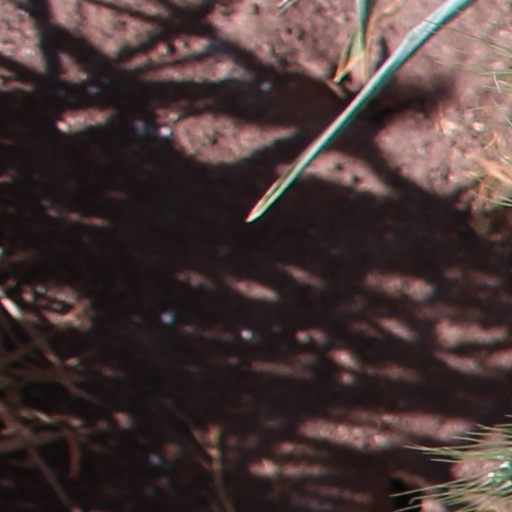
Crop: wheat